Ali Farka Touré

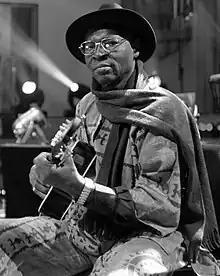
Touré in 2005

Ali Ibrahim "Ali Farka" Touré (31 October 1939 – 6 March 2006) was a Malian singer and multi-instrumentalist, and one of the African continent's most internationally renowned musicians. His music blends traditional Malian music and its derivative, African American blues and is considered a pioneer of African desert blues. Touré was ranked number 76 on "Rolling Stone"s list of "The 100 Greatest Guitarists of All Time" and number 37 on "Spin" magazine's "100 Greatest Guitarists of All Time".